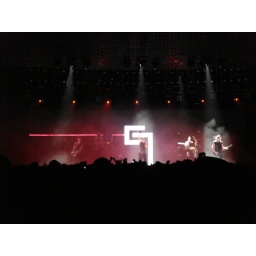
Taken by James, standing back of floor in front of the sound/light desks